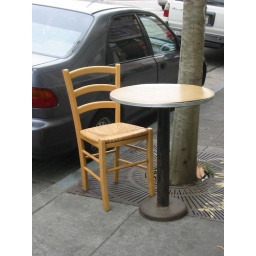
A lonely chair and table on the sidewalk, outside the Phoenix Pastificio in Berkeley, CA.